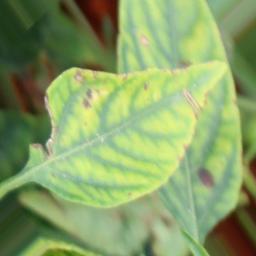
Label: nutritional